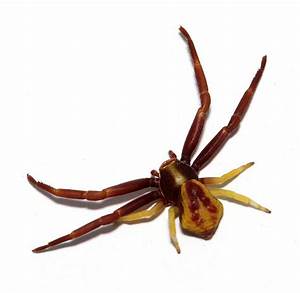
Label: spider